Hack-a-Shaq

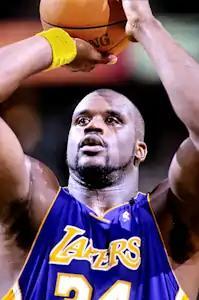
The strategy is named after Shaquille O'Neal

The Hack-a-Shaq is a basketball defensive strategy used in the National Basketball Association (NBA) that involves committing intentional fouls (originally a clock management strategy) for the purpose of lowering opponents' scoring. The strategy was originally adapted by Dallas Mavericks coach Don Nelson, who directed players to commit personal fouls throughout the game against selected opponents who shot free throws poorly.